Daar kom die Alibama

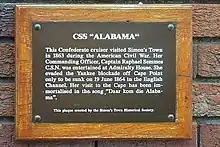
A plaque commemorating the visit of the CSS Alabama to Simonstown in 1863. It is commonly believed that the ship's visit to the Cape and its war time activities in the water surrounding it is the origin of the song.

In the American Civil War, the sailed under the Confederate States of America flag and raided U.S. commercial shipping, successfully gaining international infamy. During a South African expeditionary raid in 1863, the ship docked at Cape Town to take on supplies and sell cargo and ships looted during its mission. "Alabama" revisited Cape Town in 1864. The song may have originated during these visits.